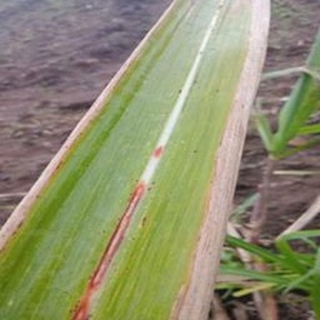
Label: sugarcane_yellow_leaf_disease